LA Tenorio

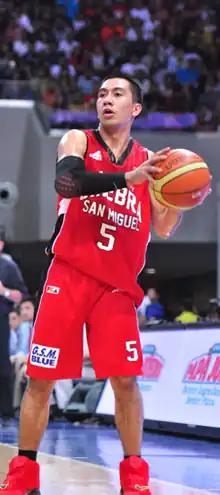
Tenorio with the Barangay Ginebra San Miguel in 2014

Lewis Alfred Vasquez Tenorio (born July 9, 1984) is a Filipino professional basketball coach and former player who is the head coach for the Magnolia Chicken Timplados Hotshots of the Philippine Basketball Association (PBA) and the Gilas Youth. He was an assistant coach for the Letran Knights of the Philippines' NCAA.